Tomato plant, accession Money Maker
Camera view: horizontal (90 deg, fisheye); turntable rotation: 60 degrees
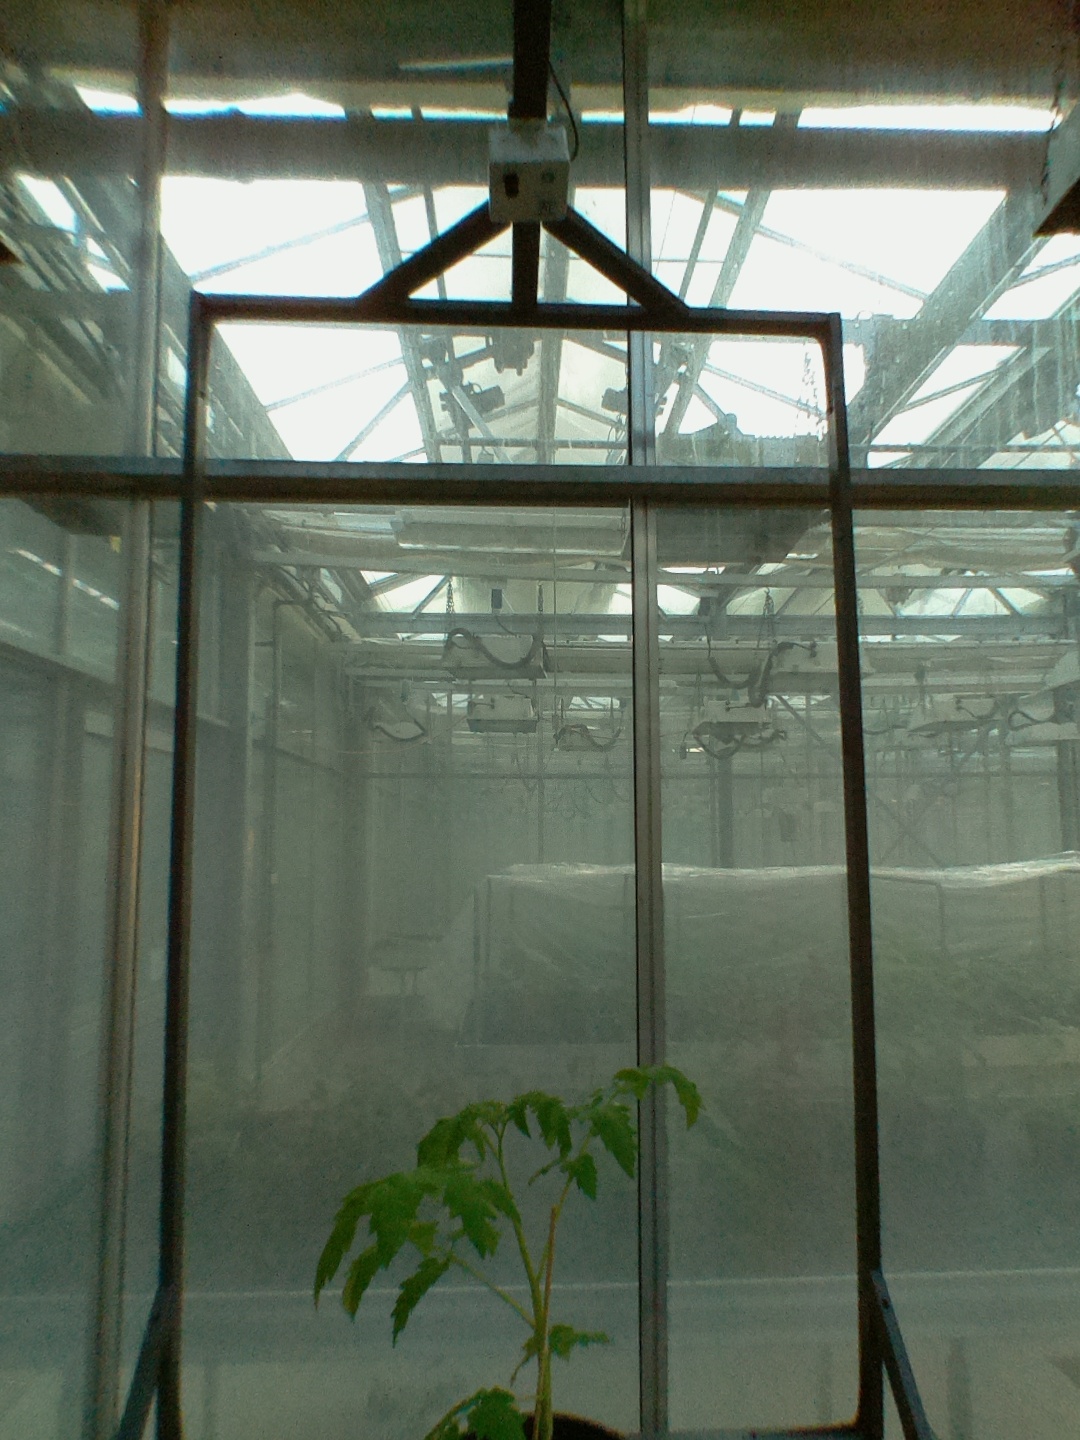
BBCH growth stage 13: 6 of true leaves visible